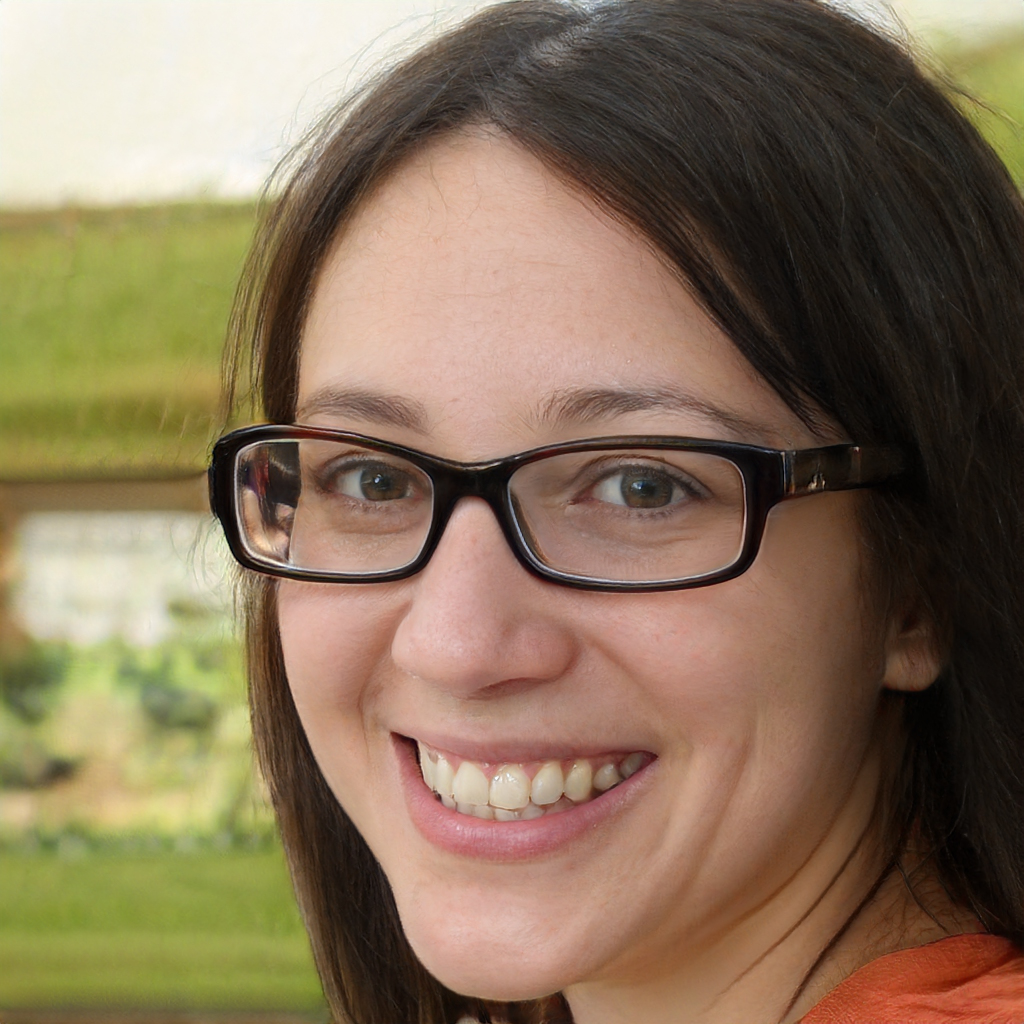
Portrait style: Real Portrait